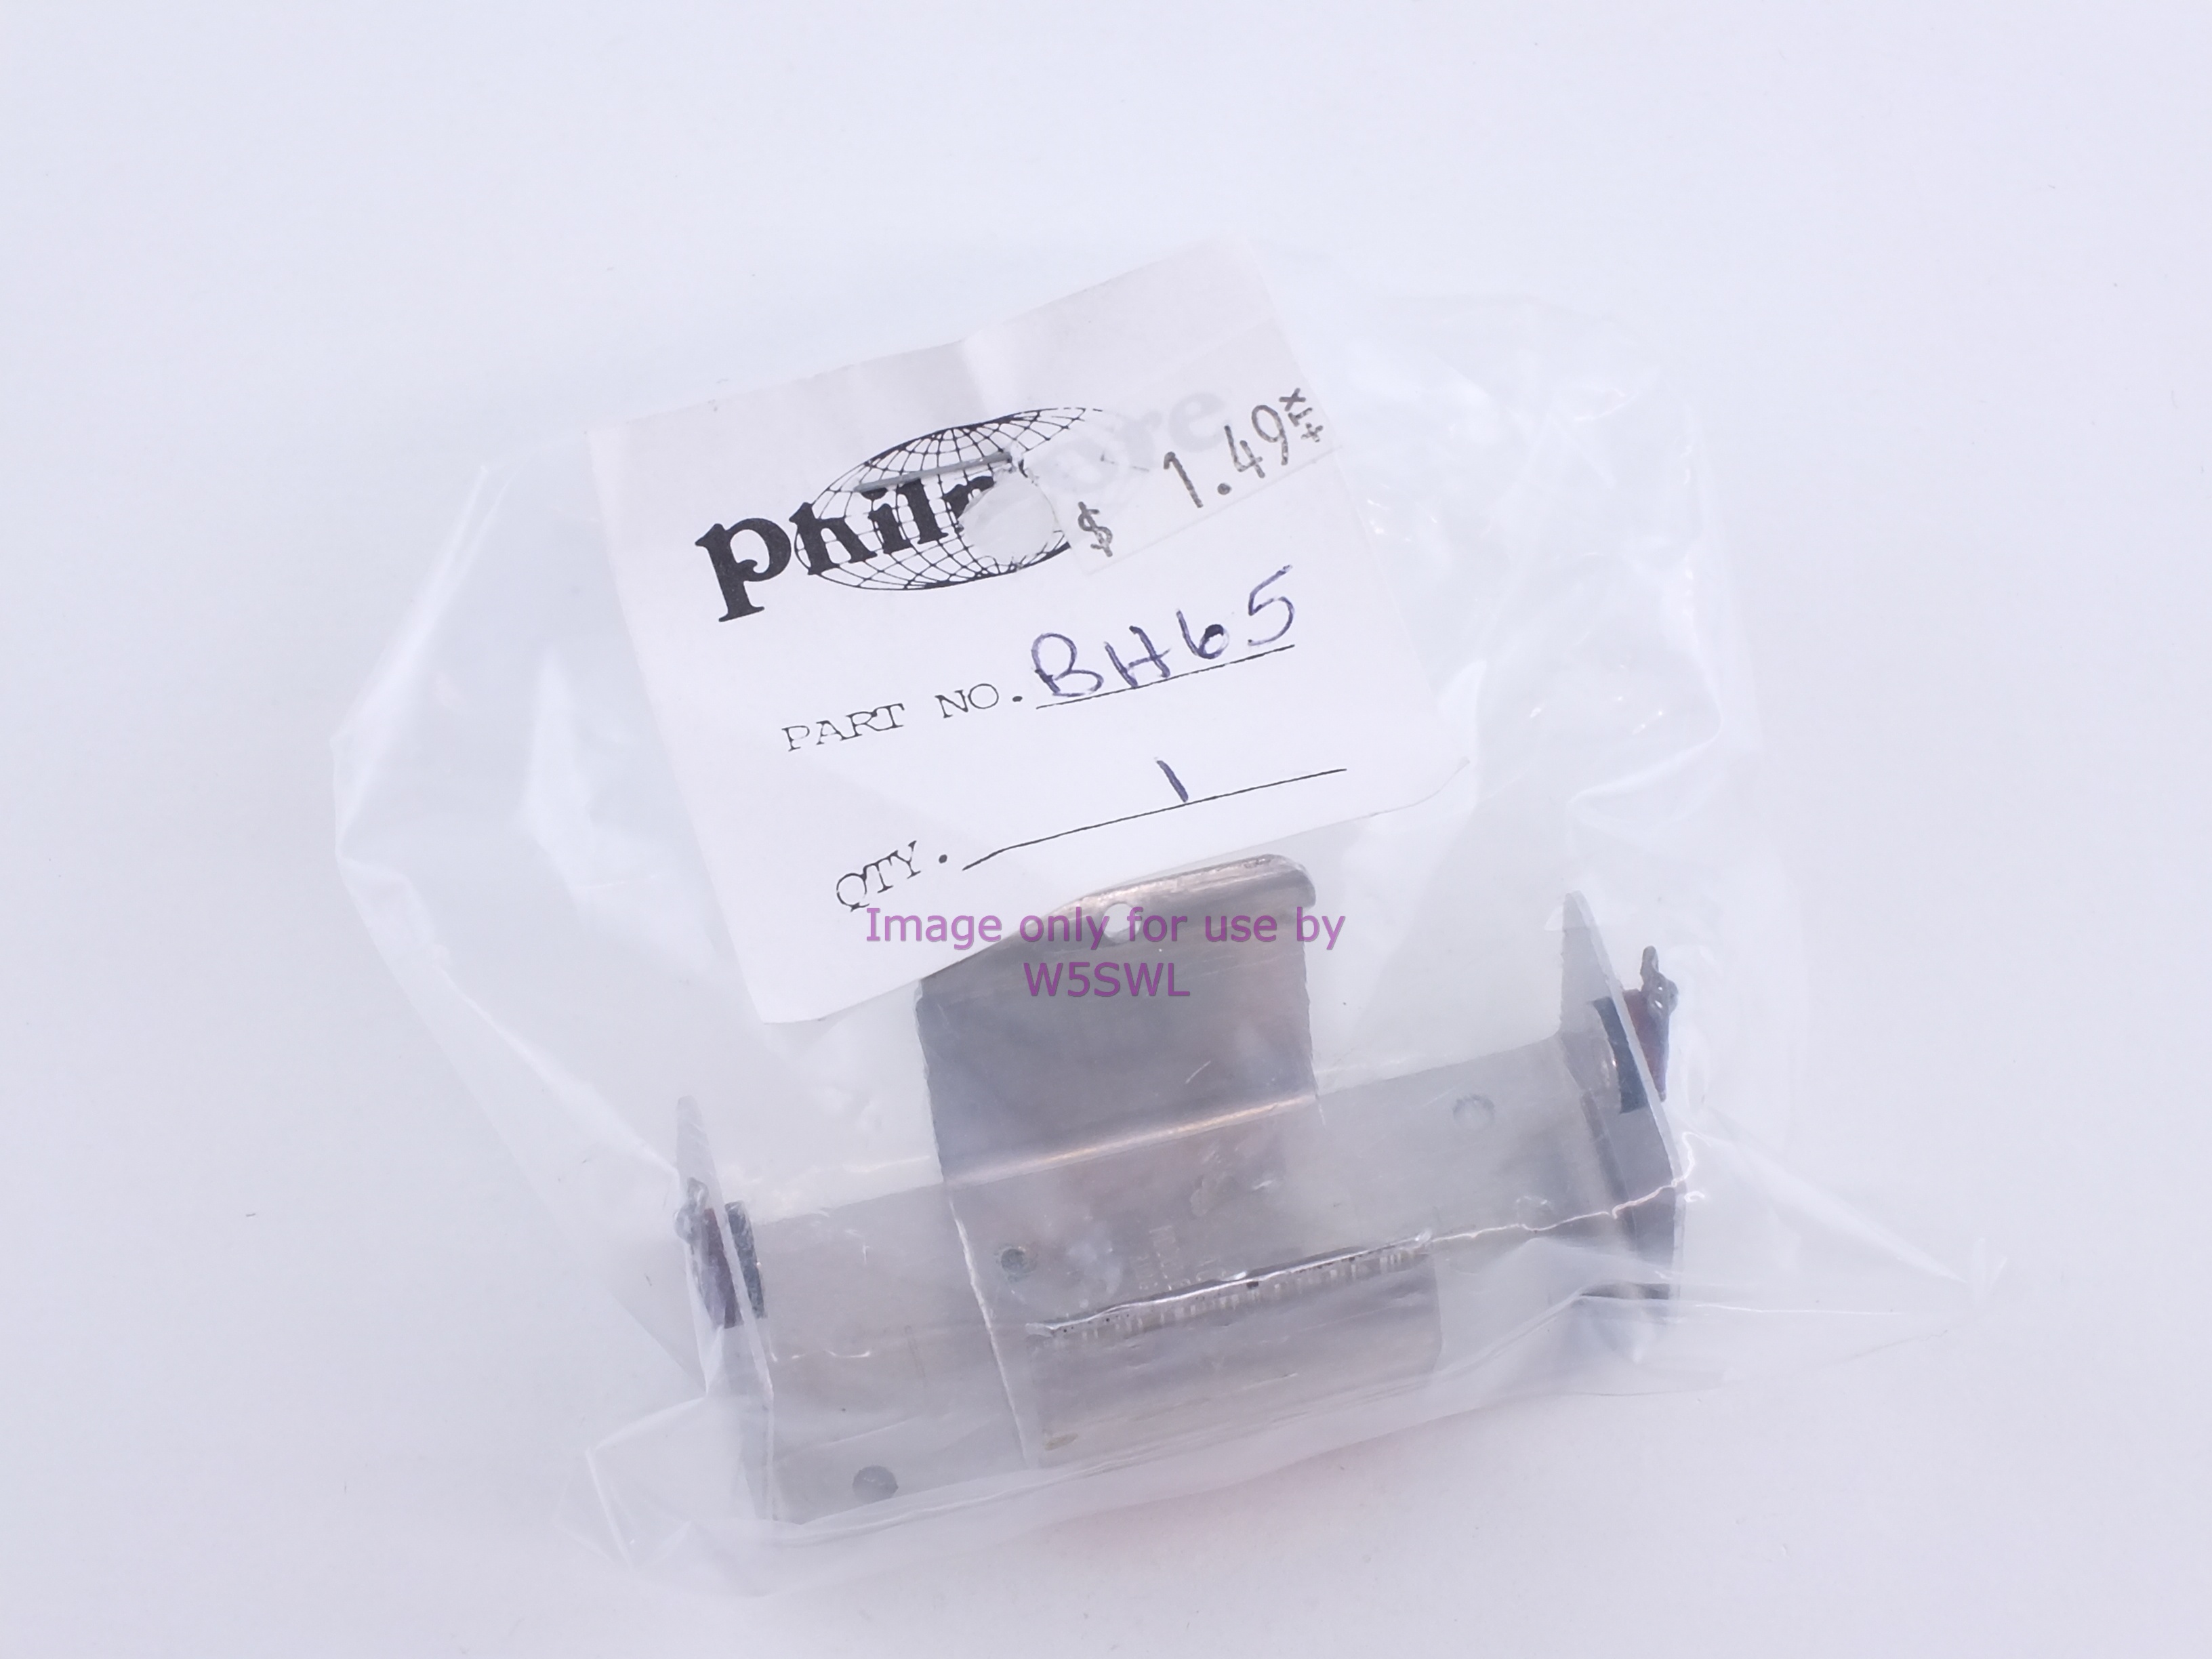
Philmore BH65 D Cell Battery Holder (bin91)
body,html{padding:0;margin:0}#frmgallery{position:relative;text-align:center;padding-top:310px;font-size:0}#frmgallery .section{position:absolute;top:0;left:0;opacity:0;filter:alpha(opacity=0);-moz-opacity:0;-khtml-opacity:0;width:100%;height:300px;overflow:hidden;transition:all linear .5s;-o-transition:all linear .5s;-moz-transition:all linear .5s;-webkit-transition:all linear .5s}#frmgallery .section div{display:block;position:relative;width:100%;height:100%;background-color:#FFF}#frmgallery label img,#frmgallery .section div img{position:absolute;top:0;bottom:0;left:0;right:0;margin:auto;max-height:100%;max-width:100%}#frmgallery label{position:relative;display:inline-block;width:80px;height:80px;border:1px solid #CCC;cursor:pointer;margin:3px;opacity:.4;filter:alpha(opacity=40);-moz-opacity:.4;-khtml-opacity:.4;transition:all linear 250ms;-o-transition:all linear 250ms;-moz-transition:all linear 250ms;-webkit-transition:all linear 250ms}#frmgallery label:hover{border-color:#333}#frmtab10:hover~#frmcontent10,#frmtab11:hover~#frmcontent11,#frmtab12:hover~#frmcontent12,#frmtab13:hover~#frmcontent13,#frmtab14:hover~#frmcontent14,#frmtab15:hover~#frmcontent15,#frmtab16:hover~#frmcontent16,#frmtab17:hover~#frmcontent17,#frmtab18:hover~#frmcontent18,#frmtab19:hover~#frmcontent19,#frmtab1:hover~#frmcontent1,#frmtab20:hover~#frmcontent20,#frmtab2:hover~#frmcontent2,#frmtab3:hover~#frmcontent3,#frmtab4:hover~#frmcontent4,#frmtab5:hover~#frmcontent5,#frmtab6:hover~#frmcontent6,#frmtab7:hover~#frmcontent7,#frmtab8:hover~#frmcontent8,#frmtab9:hover~#frmcontent9{opacity:1;filter:alpha(opacity=100);-moz-opacity:1;-khtml-opacity:1}#frmcontent1{opacity:1!important;filter:alpha(opacity=100)!important;-moz-opacity:1!important;-khtml-opacity:1!important}#frmtab1{display:none!important}#fcontainer{text-align:left;padding:40px 30px;background:url(removedlink1) top left #EEE;font-family:"Helvetica Neue",Helvetica,Arial,sans-serif;font-size:14px;line-height:1.42857143}#fcontainer img{max-width:100%;height:auto}#fcontainer .title{position:relative;display:block;padding:8px 25px;color:#f9f9f9;text-shadow:0 1px 1px #333;background:#333;text-align:left;font-weight:700;font-size:18px;margin-left:-25px;margin-right:-25px;margin-bottom:30px}#fcontainer .text-big{font-size:20px;font-weight:700}#fcontainer .box{background-color:#FFF;padding:0 25px 15px;-webkit-box-shadow:1px 1px 6px 0 rgba(34,34,34,.3);-moz-box-shadow:1px 1px 6px 0 rgba(34,34,34,.3);box-shadow:1px 1px 6px 0 rgba(34,34,34,.3)}#fcontainer .footer{padding-top:20px;text-align:center;color:#999;font-size:11px}#fcontainer .footer a{text-decoration:none;color:#999}#fcontainer .footer a:hover{text-decoration:underline}#fcontainer .bitColor{display:inline-block;width:27px;height:27px;margin:5px;-moz-border-radius:2px;-ms-border-radius:2px;-webkit-border-radius:2px;border-radius:2px}#fcontainer .text-center{text-align:center}#fcontainer .ul-styled{margin:0 0 0 25px;padding:0;list-style:none}#fcontainer .ul-styled li{position:relative;margin:0;padding:0 0 0 15px}#fcontainer .ul-styled li:after{position:absolute;top:0;left:0;content:"\203A";color:#333}@media screen and (max-width:767px){#frmgallery{padding-top:230px}#frmgallery .section{height:220px}#frmgallery label{width:50px;height:50px}#fcontainer{padding:40px 15px}} /******************************************************************************** You can change the number color of the titles on the line above ********************************************************************************* GREY - #333 RED - #DC4545 ORANGE - #fe8a00 GREEN - #009874 BLACK - #000 BLUE - #2e4da7 More hexadecimal colors: *********************************************************************************/ #fcontainer .title {background-color: #0000ee;} We sell the good stuff ! Philmore BH65 D Cell Battery Holder (bin91) Quality Products for the More Knowledgeable and Experienced User ! From W5SWL
Brand: Philmore
Category: Electronics > Electronics Accessories > Power > Battery Accessories > Battery Holders